Crash Course in Romance

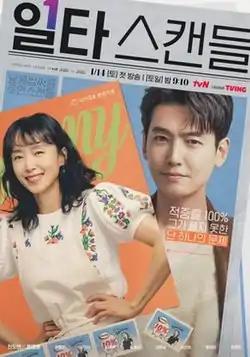
Promotional poster

Crash Course in Romance is a 2023 South Korean television series directed by Yoo Je-won, and starring Jeon Do-yeon and Jung Kyung-ho. It aired on tvN from January 14 to March 5, 2023, every Saturday and Sunday at 21:10 (KST) for 16 episodes. It is also available for streaming on Netflix in selected regions.